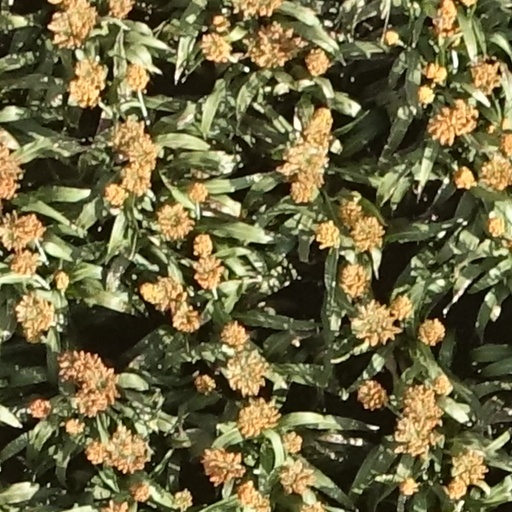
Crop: sorghum